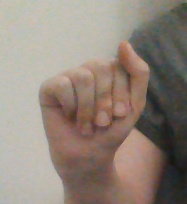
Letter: saad